Pieter Neefs the Younger

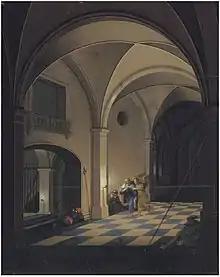
"Prison interior with St Peter fleeing with the angel"

Pieter Neefs the Younger or Pieter Neeffs the Younger (bapt. 23 May 1620 – after 1675) was a Flemish painter who mainly specialized in architectural interiors of churches. Son of the prominent architectural painter Pieter Neefs the Elder he started out working in his father's workshop in Antwerp. He collaborated with various leading staffage painters to create lively church interiors.